World's Toughest Trucker

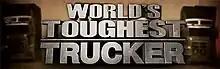
Series 1 logo

World's Toughest Trucker is a show produced by Dragonfly Productions and GroupM Entertainment. It is broadcast on Channel 5 in the United Kingdom and Discovery Channel in the US.